Ramadanid Emirate

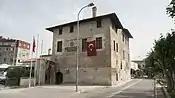
Ramazanoğlu Hall

The Ilkhanate fell into disarray after the death of Abu Sa'id, thus could not support Armenian Kingdom in guarding Cilicia. In addition, internal conflicts within the Armenian Kingdom made Türkmens turn their eyes to unstable Cilicia, and in 1352, Ramazan Beg led Turkmens to settle south of Çaldağı and founded their first settlement, Camili. Later that year, Ramazan Beg visited Cairo and was assented by the Sultan to establish the new frontier "Turkmen Emirate" in Cilicia. Yüreğir Türkmens lived as a small community for 7 years in southeast of Adana, and named their new land, Yüreğir. In 1359, Mamluk Sultanate Army marched into Cilicia and took over Adana and Tarsus, two major cities of the plain, leaving few castles to the Armenians. In 1375, the Mamluks gained control of the remaining areas of Cilicia, thus ending three centuries of Armenian rule. The Mamluk Sultanate authorized Ramazan Beg's Türkmen Emirate to administer Cilicia, but took direct control of the towns of: Tarsus, Ayas, Sarvandikar, Sis at the four corners of Cilicia plain and appointed an Amir and a Garrison for each. Tarsus, the former capital of Cilicia, were settled by the moors that arrived from Egypt. The Türkmen Emirate which began to be known as the Ramadanids set the city of Adana as their center of power, and many Türkmen families of Yüreğir origin moved to the city.